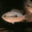
Label: aquarium_fish